Amadou Onana

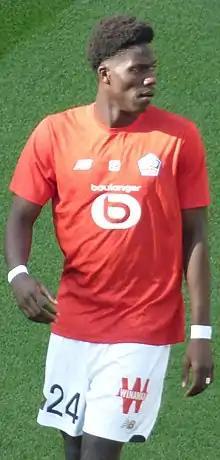
Onana playing for Lille in 2021

Amadou Ba Zeund Georges Mvom Onana (born 16 August 2001) is a professional footballer who plays as a defensive midfielder for club Aston Villa and the Belgium national team. He is known for his aerial abilities as well as his defensive abilities such as tackling and winning back possession for his team.